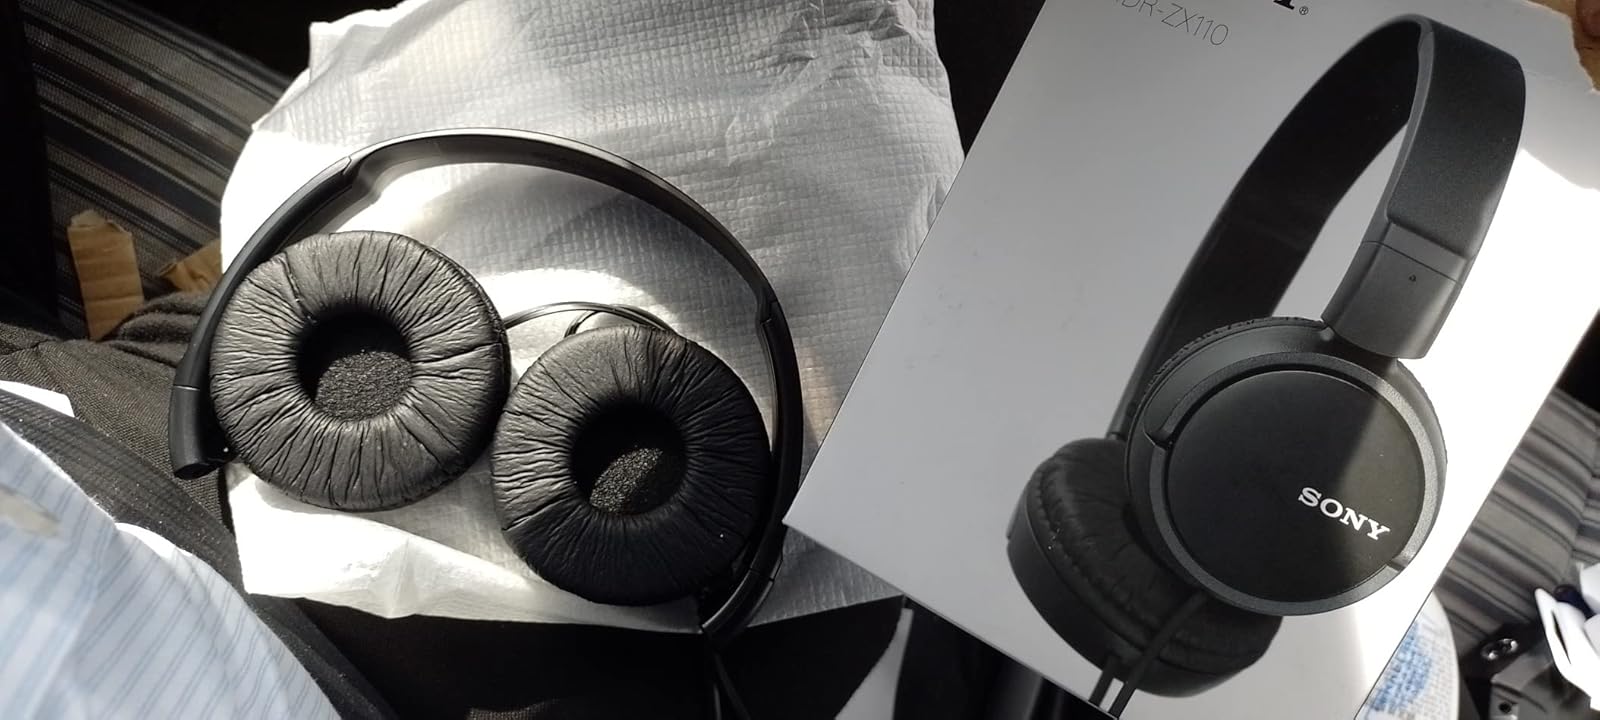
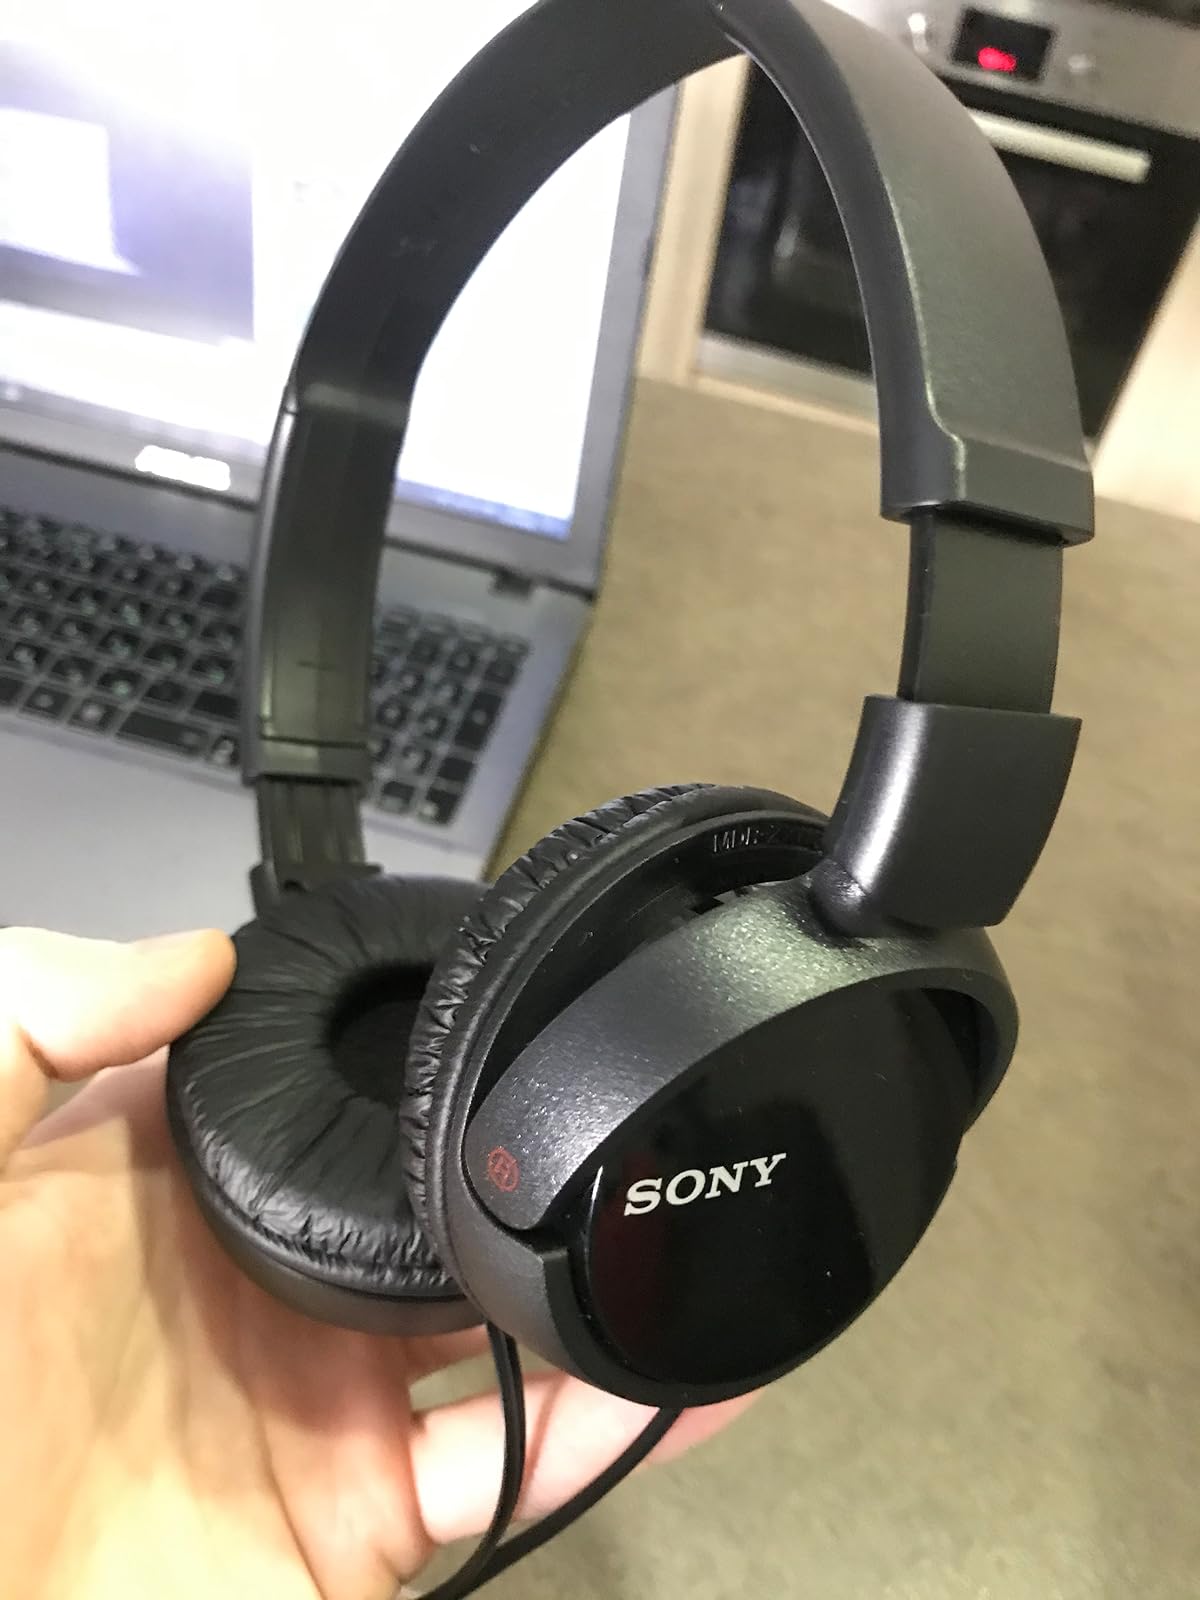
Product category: headphones
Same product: yes